Howell's School, Denbigh

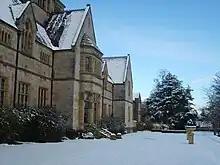
Howell's rear in the snow

The Drapers' Company had great difficulty in obtaining this money from Spain. Eventually, in 1541, £570 was received in cash as well as a consignment of wine and oil, which was sold to young men of the company. There still remained a large sum of money to be recovered and the services of the Bishop of London were enlisted. The money was invested in freehold property in the City of London. The difficulty of the administering the trust began at once, because it was usually hard to find orphan maidens of Howell's kin. In 1853, more than 300 years after the death of Howell, an Act of Parliament was passed, empowering the Court of Chancery to extend the trust to the establishment of girls' schools in Wales. Two girls' schools in Llandaff and Denbigh were built in 1858, and were both carried on by the Drapers' Company. The school was originally built for 55 boarders and 50 day girls. A system of houses was afterwards begun, in addition to the original block of buildings. There were three: Haulfryn, Bodgwilym and Minffordd. In 1914, a wing was built containing additional classrooms, music rooms, gymnasium and an assembly hall which has now become the library. In 1931, another milestone was reached with the opening of extensive new buildings, the Great Hall, the dining hall and kitchens, and three new Houses: St George's, St Andrew's and St Patrick's. From time to time, many other improvements were made, such as a sports pavilion, swimming bath and tennis courts.